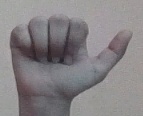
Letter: dhad